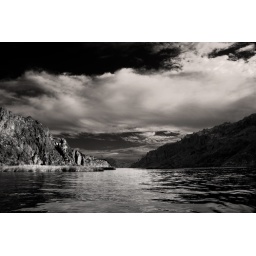
The clouds were amazing this cold November water skiing day on the Colorado River near Needles.